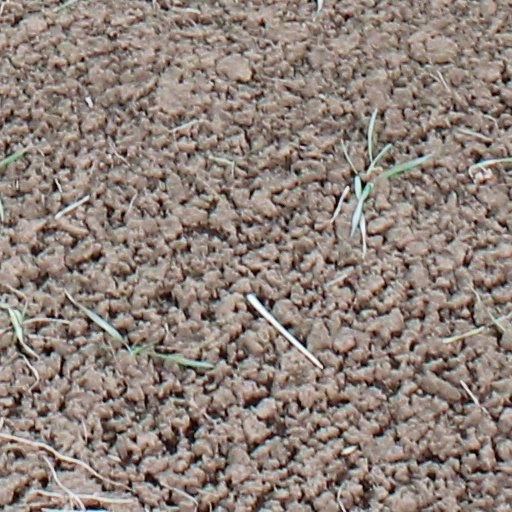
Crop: wheat